Sardinians

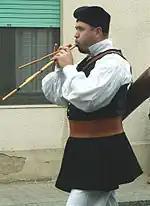
A Sardinian man in traditional dress playing the "launeddas", an ancient woodwind instrument.

Italian ("italiano") was first introduced to Sardinia by the House of Savoy in July 1760 and is the most commonly spoken language nowadays, albeit in a regional variety, as a result of policies fostering language shift and assimilation that facilitated Italianization.